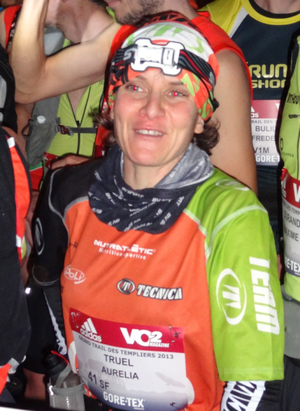
Aurélie TRUEL avant le départ du Trail des Templiers 2013
Aurélia Truel, née le 4 avril 1975 à Paris, est une athlète française spécialisée en trail et licenciée au club de Choisy-le-Roi. Membre de l'équipe de France de trail depuis 2011, elle est notamment vice-championne du monde de trail 2013 et double championne du Monde de trail par équipe.
Cette liste de coureurs d'ultra-trail recense certains des plus importants athlètes parmi ceux qui pratiquent l'ultra-trail, forme de course à pied relevant du trail pour ses sites de pratique et de l'ultrafond pour sa longueur supérieure à celle du marathon. Pour chaque entrée sont cités, quand ils sont connus, le sexe du sportif, sa date de naissance, son lieu de naissance et sa nationalité civile suivis de courtes listes désordonnées recensant ses différents domiciles, ses différents clubs et ses différents sponsors au cours de sa vie.